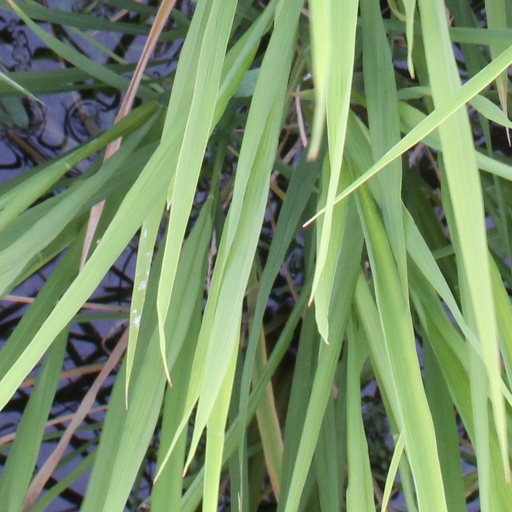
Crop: rice